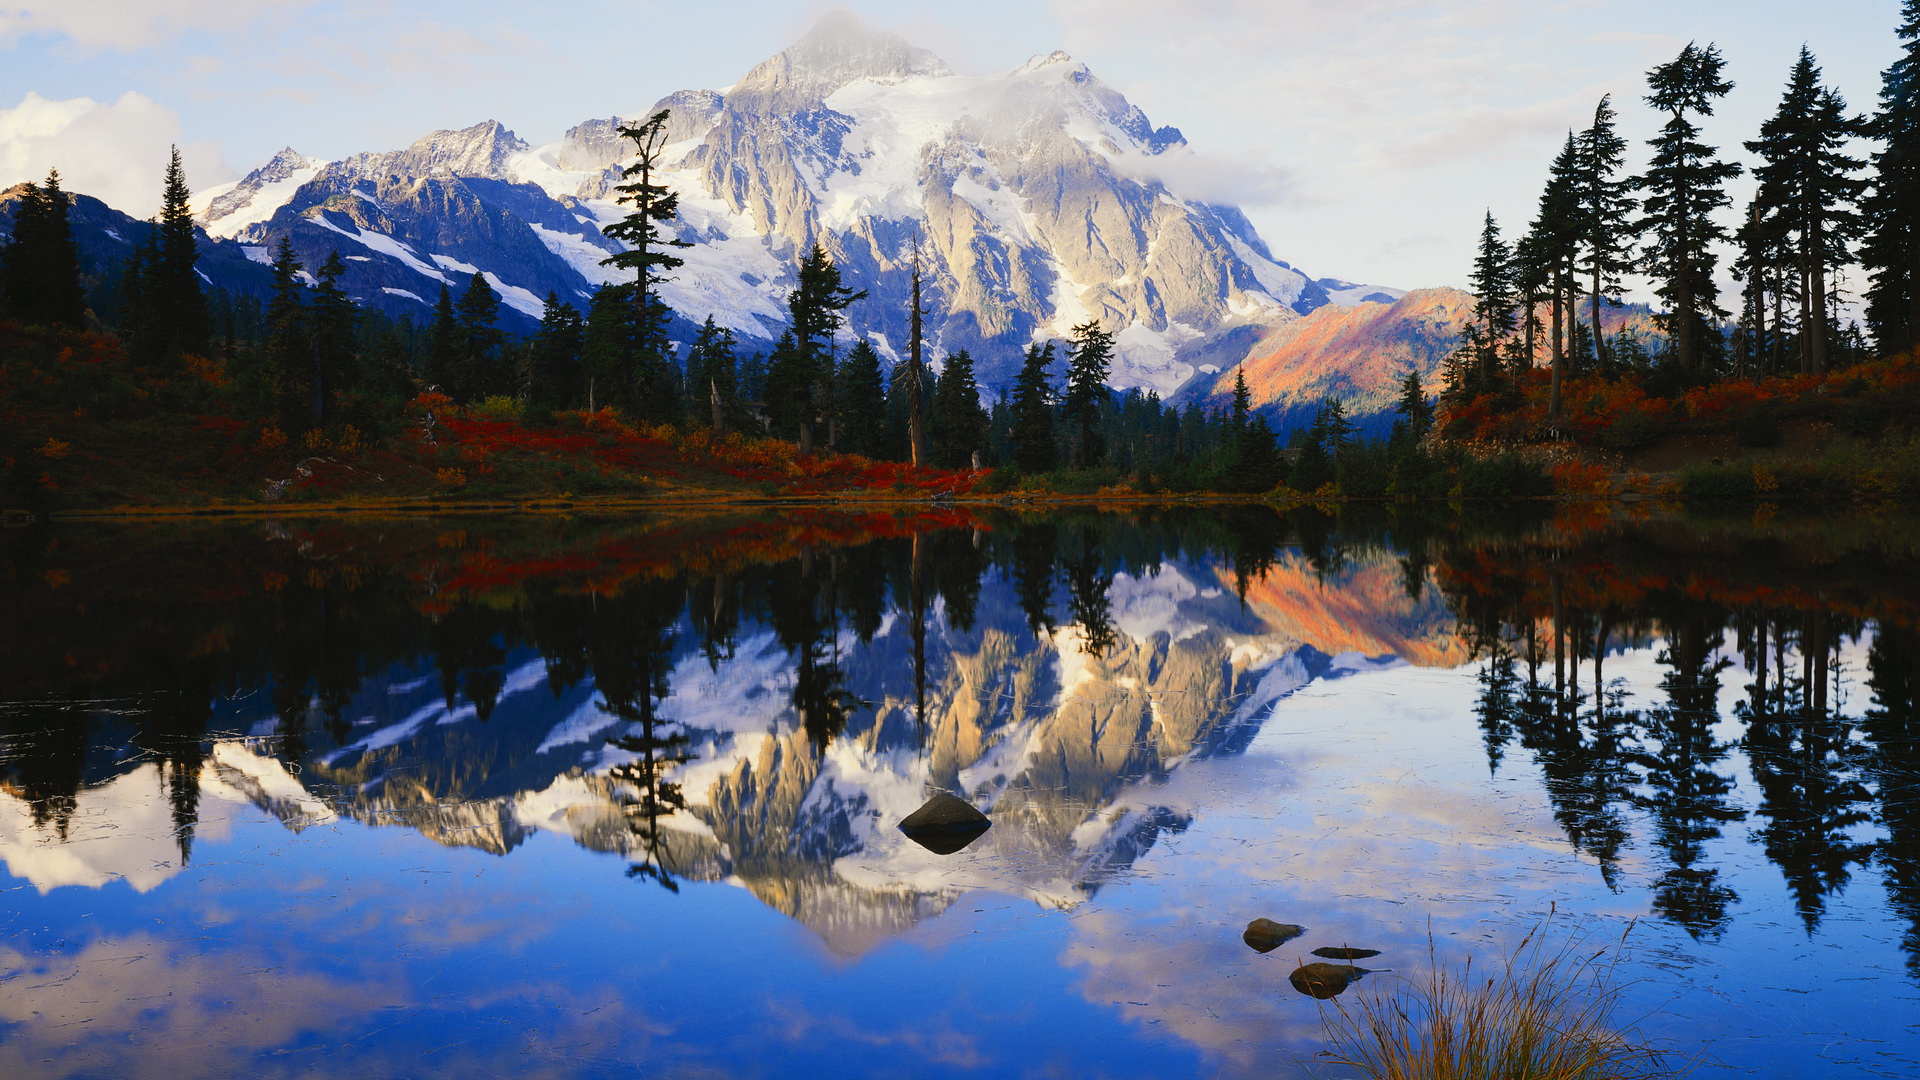
natural, water, sky, mountain, water resources, plant, natural landscape, azure, natural environment, snow, larch, tree, sunlight, highland, lake, watercourse, atmospheric phenomenon, bank, mountain range, landscape, morning, forest, mountainous landforms, lacustrine plain, symmetry, tarn, valley, mountain river, hill, reservoir, massif, lake district, fell, conifer, winter, loch, reflection, spruce fir forest, nature reserve, evening, ridge, wildlife, pond, glacial lake, glacial landform, wetland, temperate broadleaf and mixed forest, freezing, tropical and subtropical coniferous forests, sound, pine family, pine, autumn, rock, Northern hardwood forest, fir, summit, glacier, horizon, river